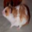
Label: hamster